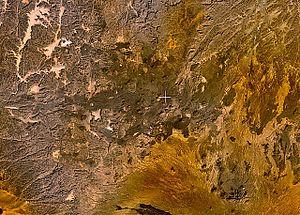
Le massif du Tibesti est un massif montagneux du Sahara central, situé principalement à l'extrême Nord du Tchad, avec une petite extension dans le Sud de la Libye. Son point culminant, l'Emi Koussi, se trouve au sud du massif et constitue avec 3 415 mètres d'altitude à la fois le plus haut sommet du Tchad et du Sahara. Le Bikku Bitti est pour sa part le sommet le plus élevé de Libye. Le tiers central du massif est d'origine volcanique et se compose notamment de cinq volcans boucliers majeurs surmontés de larges caldeiras : l'Emi Koussi, le Tarso Toon, le Tarso Voon, le Tarso Yega et le Tarso Toussidé. Les importantes coulées de lave ont formé de vastes plateaux qui surmontent des grès du Paléozoïque. Cette activité volcanique, apparue lors de la mise en place d'un point chaud durant l'Oligocène, s'est prolongée par endroits jusqu'à l'Holocène et se traduit encore par des fumerolles, des sources chaudes, des mares de boue ou encore des dépôts de natron et de soufre. L'érosion a formé des aiguilles volcaniques et entaillé des gorges au fond desquelles coulent des cours d'eau au débit irrégulier qui se perdent rapidement dans les sables du désert.